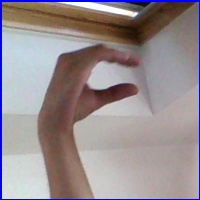
Letra: C